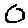
Label: 0